Reinersville, Ohio

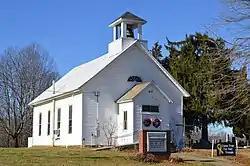
Methodist church

Reinersville is an unincorporated community in Morgan County, in the U.S. state of Ohio.